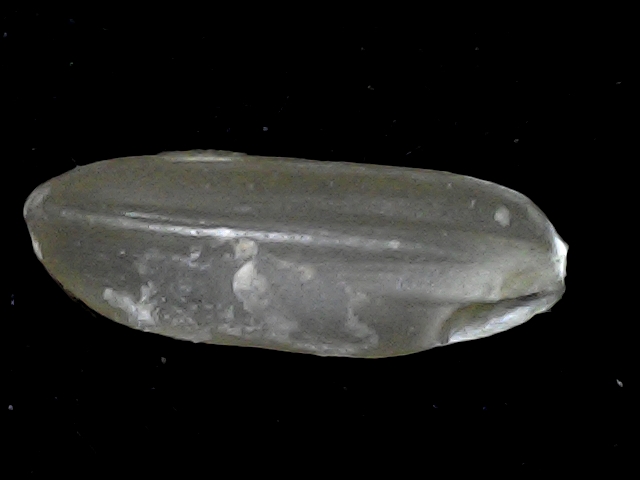
Rice variety: BR23